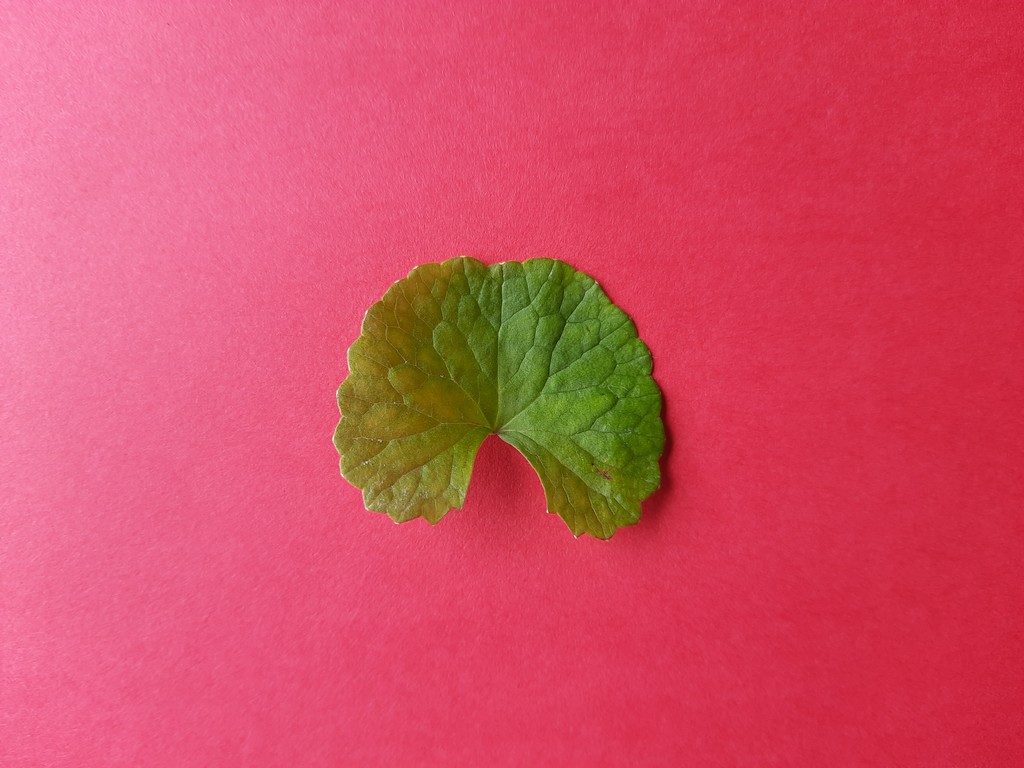
Label: Healthy